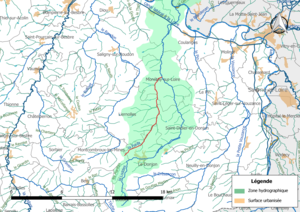
Carte du cours d'eau «
La Forêt, ou ruisseau de la Forêt ou ruisseau des Bondes, est un cours d'eau français qui coule dans le département de l'Allier. C'est un affluent en rive gauche du Loddes et donc un sous-affluent de la Loire.